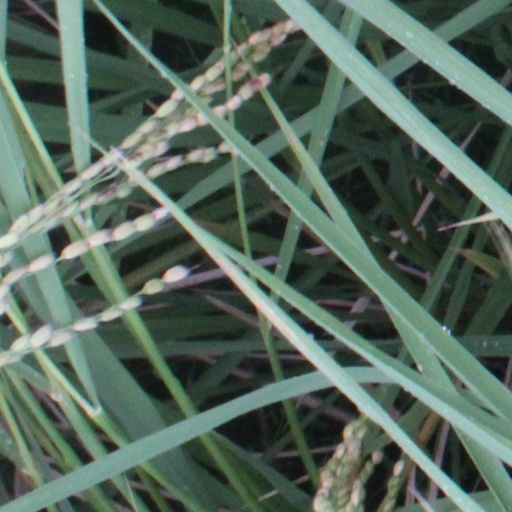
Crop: rice